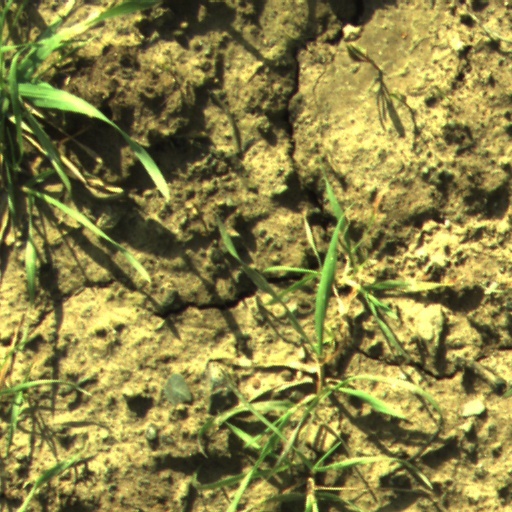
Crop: wheat